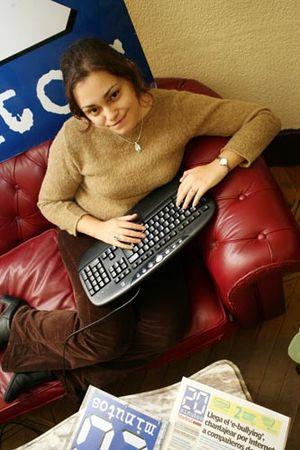
Laura Gallego García, née le 11 octobre 1977 à Quart de Poblet, est un écrivain espagnol de littérature d'enfance et de jeunesse.